Irish soviets

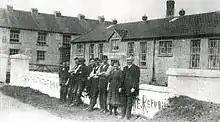
A photograph of the Bruree Soviet. What appears to be an anti-Anglo-Irish Treaty slogan is painted on the wall

On 26 August 1921, the bakery and mills in Bruree, County Limerick (owned by the Cleeve Family) were occupied by almost all of its employees save the manager and a clerk. The workers raised a red flag, raised a banner reading "Bruree Soviet Workers Mill" and proclaimed they were now in control of the mill and would be selling its food at a lower price, forgoing the "profiteering" formerly being practised there. Forcing the owners to the negotiation table at Liberty Hall in Dublin, Union officials claimed the soviet was able to drop prices, double sales and increase wages. Sinn Féin's Minister for Labour Countess Markievicz mediated the negotiations and it is alleged she threatened to send in IRA troops to the Bruree Soviet if they did not accept the outcome of the arbitration.